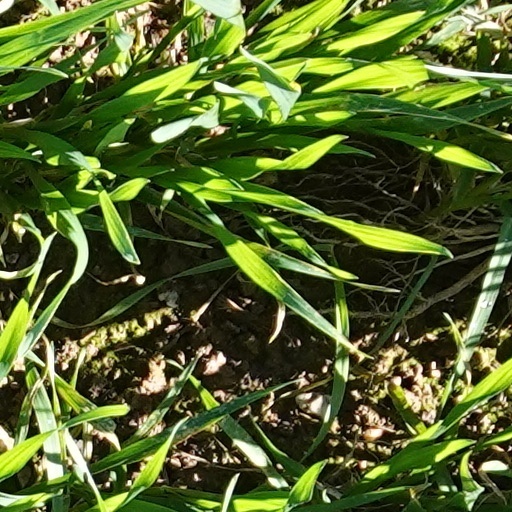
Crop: wheat